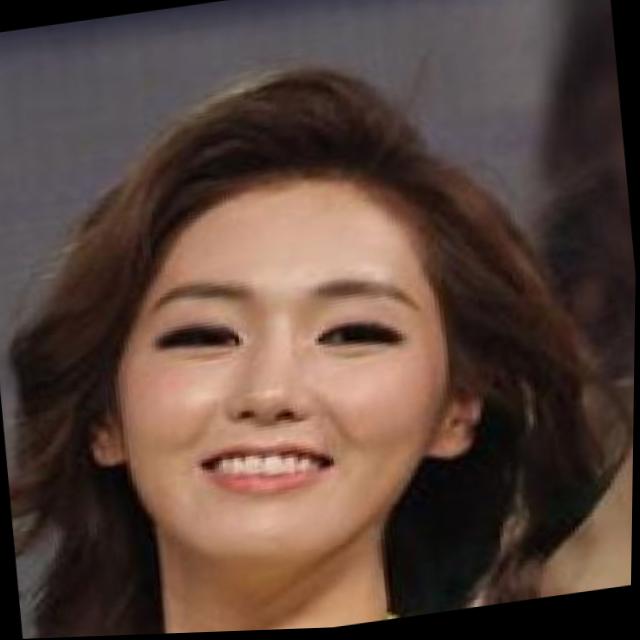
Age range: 21-44